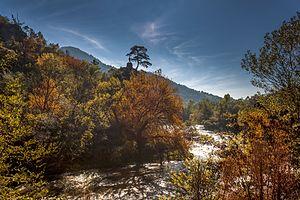
L’Ibar, est une rivière de Serbie, du Kosovo et du Monténégro. Sa longueur totale est de 276 km. Elle prend sa source à l’est du Monténégro et se jette dans la Zapadna Morava, en Serbie centrale, près de Kraljevo.